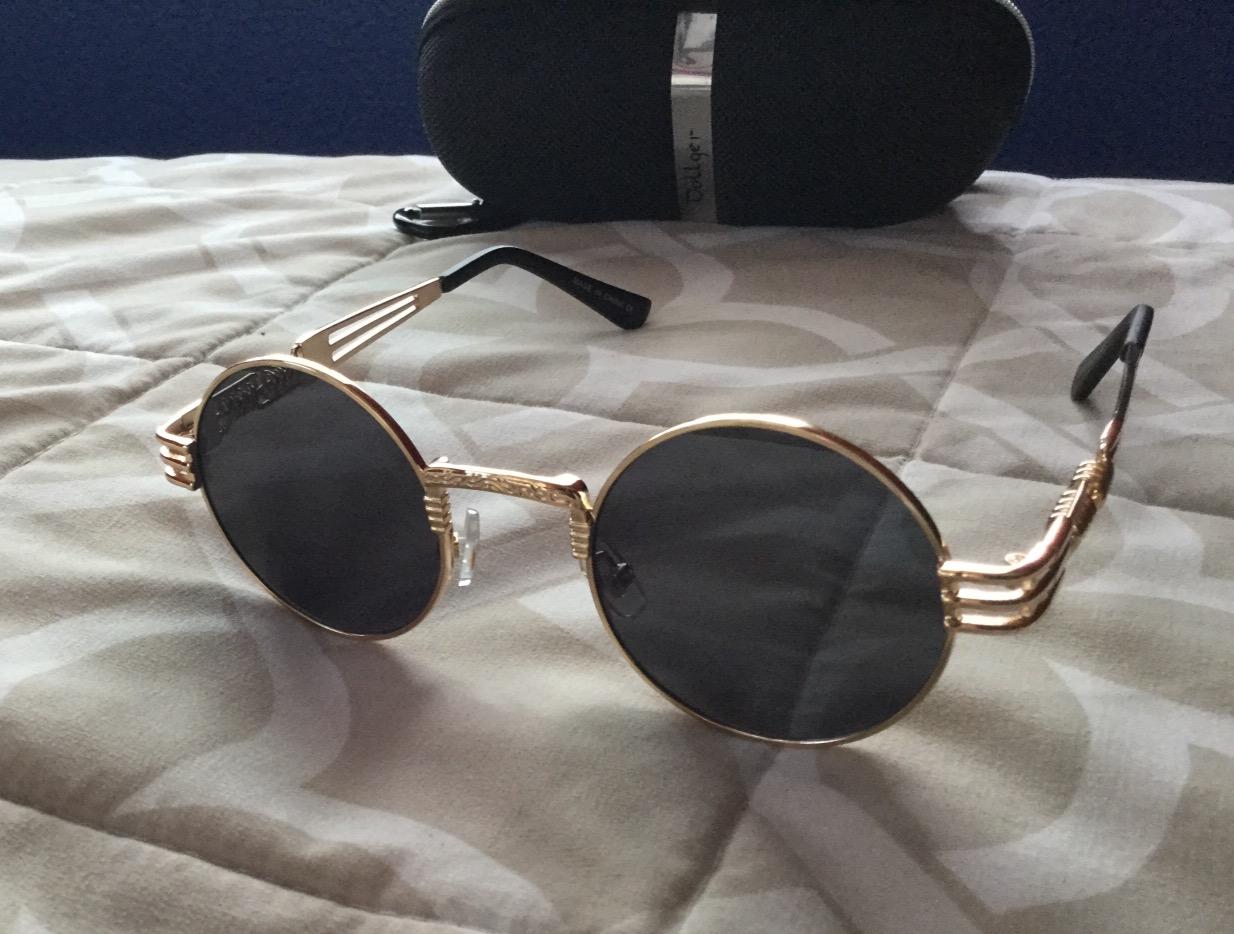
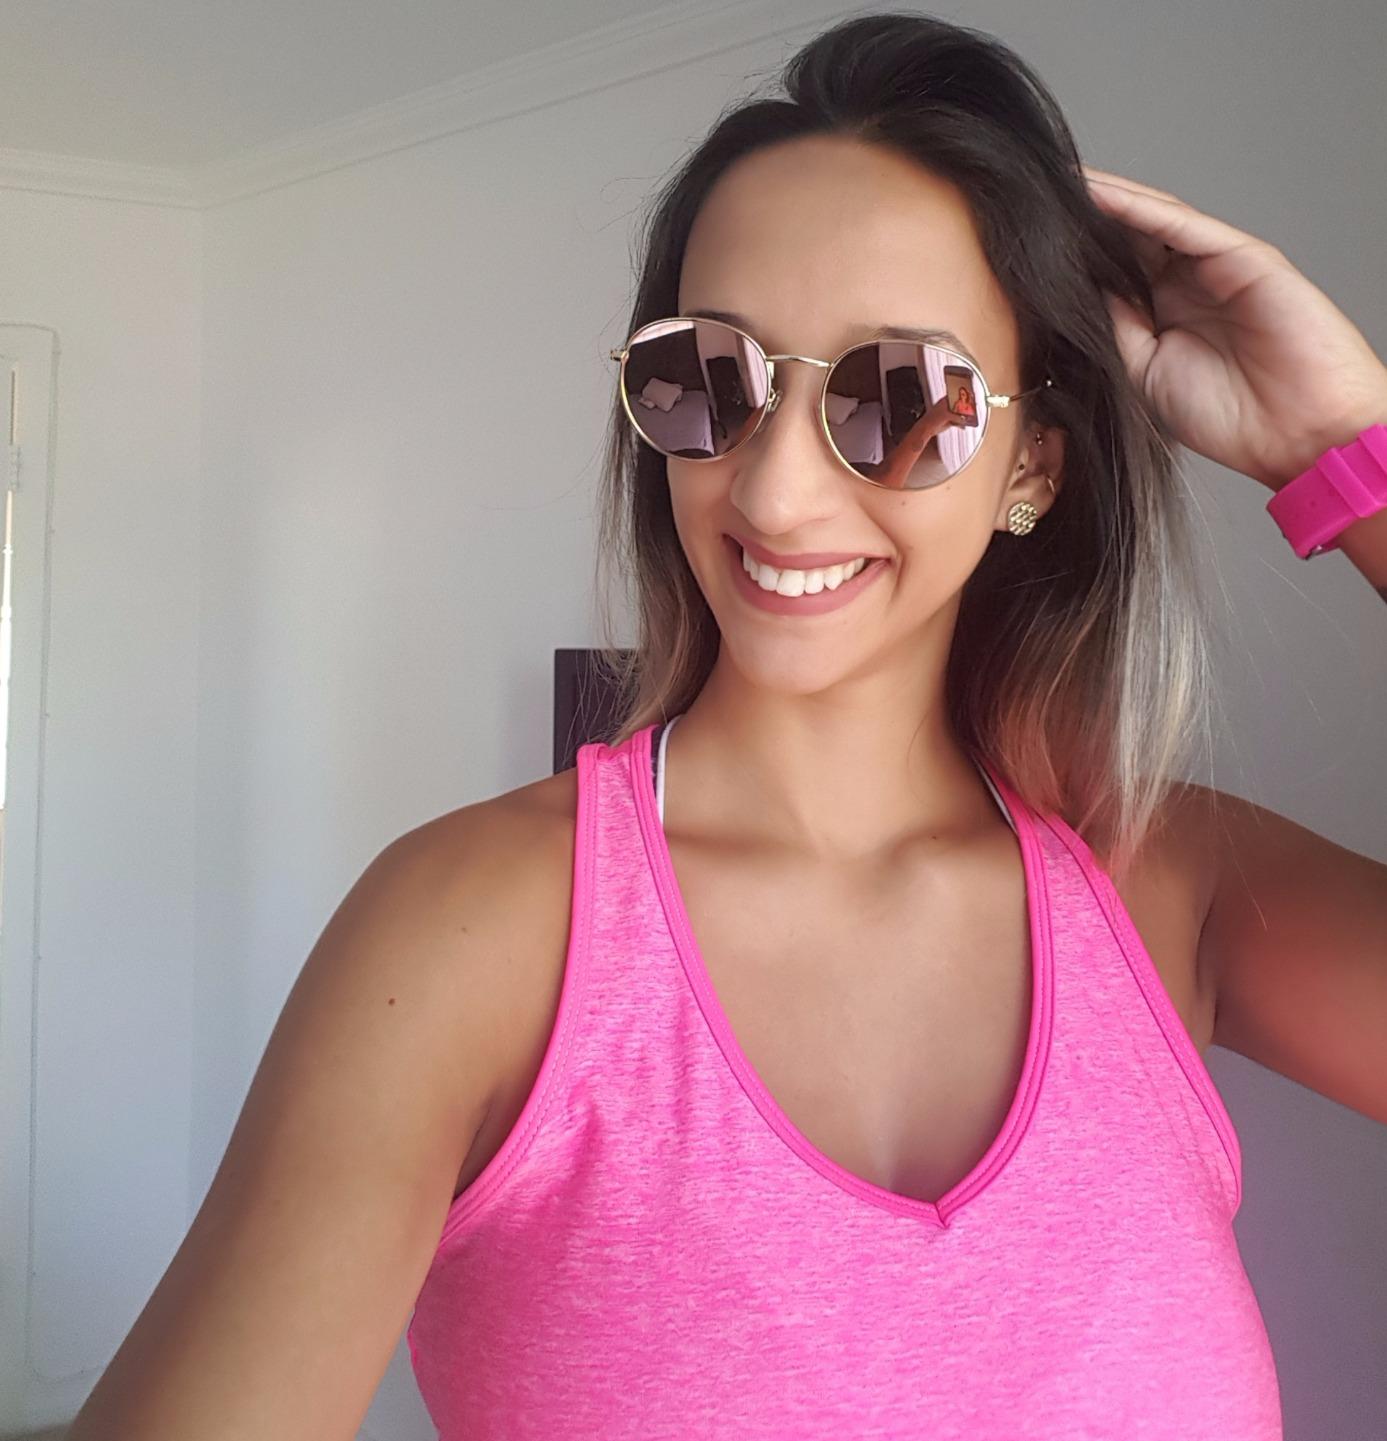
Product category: accessories_sunglasses
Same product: no